History of parks and gardens of Paris

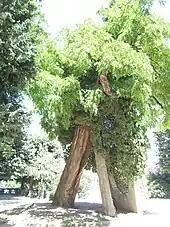
The oldest tree in Paris, an acacia planted in 1601, found in Square René-Viviani

Napoleon III was captured by the Germans during the Franco-Prussian War of 1870 and the Second Empire was replaced by the French Third Republic. The new government named Jean-Charles Adolphe Alphand the Director of Public Works of Paris, and he continued the work he had begun under the Emperor and Haussmann. He finished Parc Montsouris and several smaller squares, including square Boucicault (now Square Maurice-Gardette) and square d'Anvers (1877). Much of Alphand's abundant energy was devoted to the building of the universal expositions of 1878 and 1889, each of which included extensive gardens. He was in charge of building the Paris Exposition of 1889, including the construction of the Eiffel Tower. It was his last great project before his death in 1891.